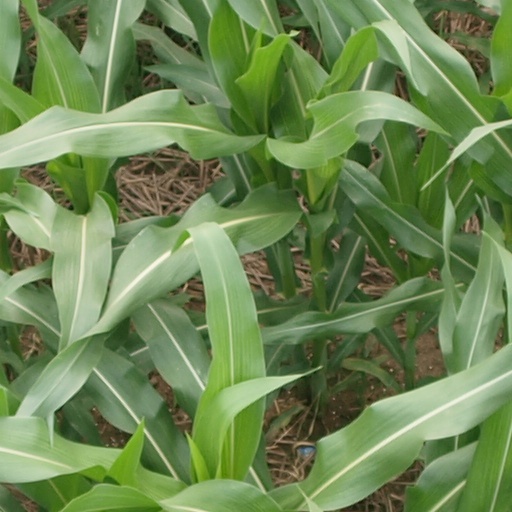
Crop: maize; corn